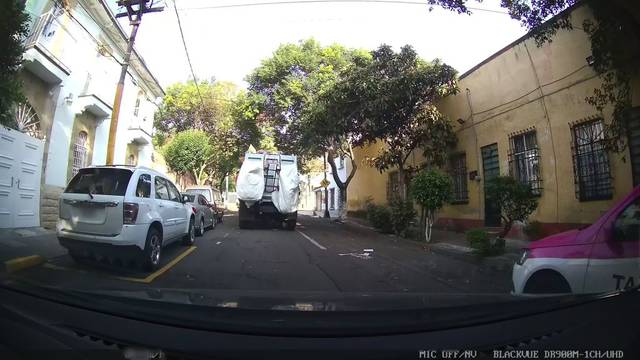
Region: Mexico
Coordinates: 19.386, -99.189